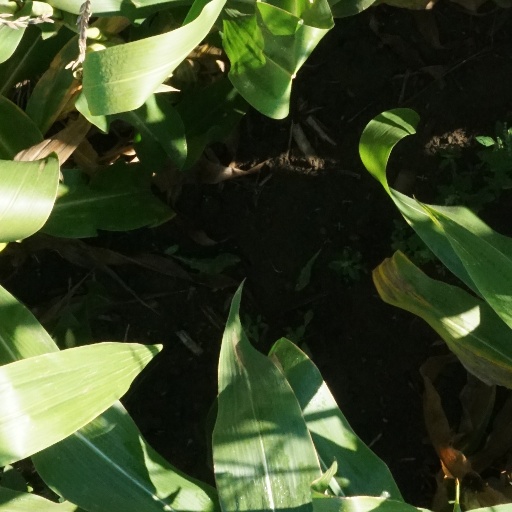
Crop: maize; corn